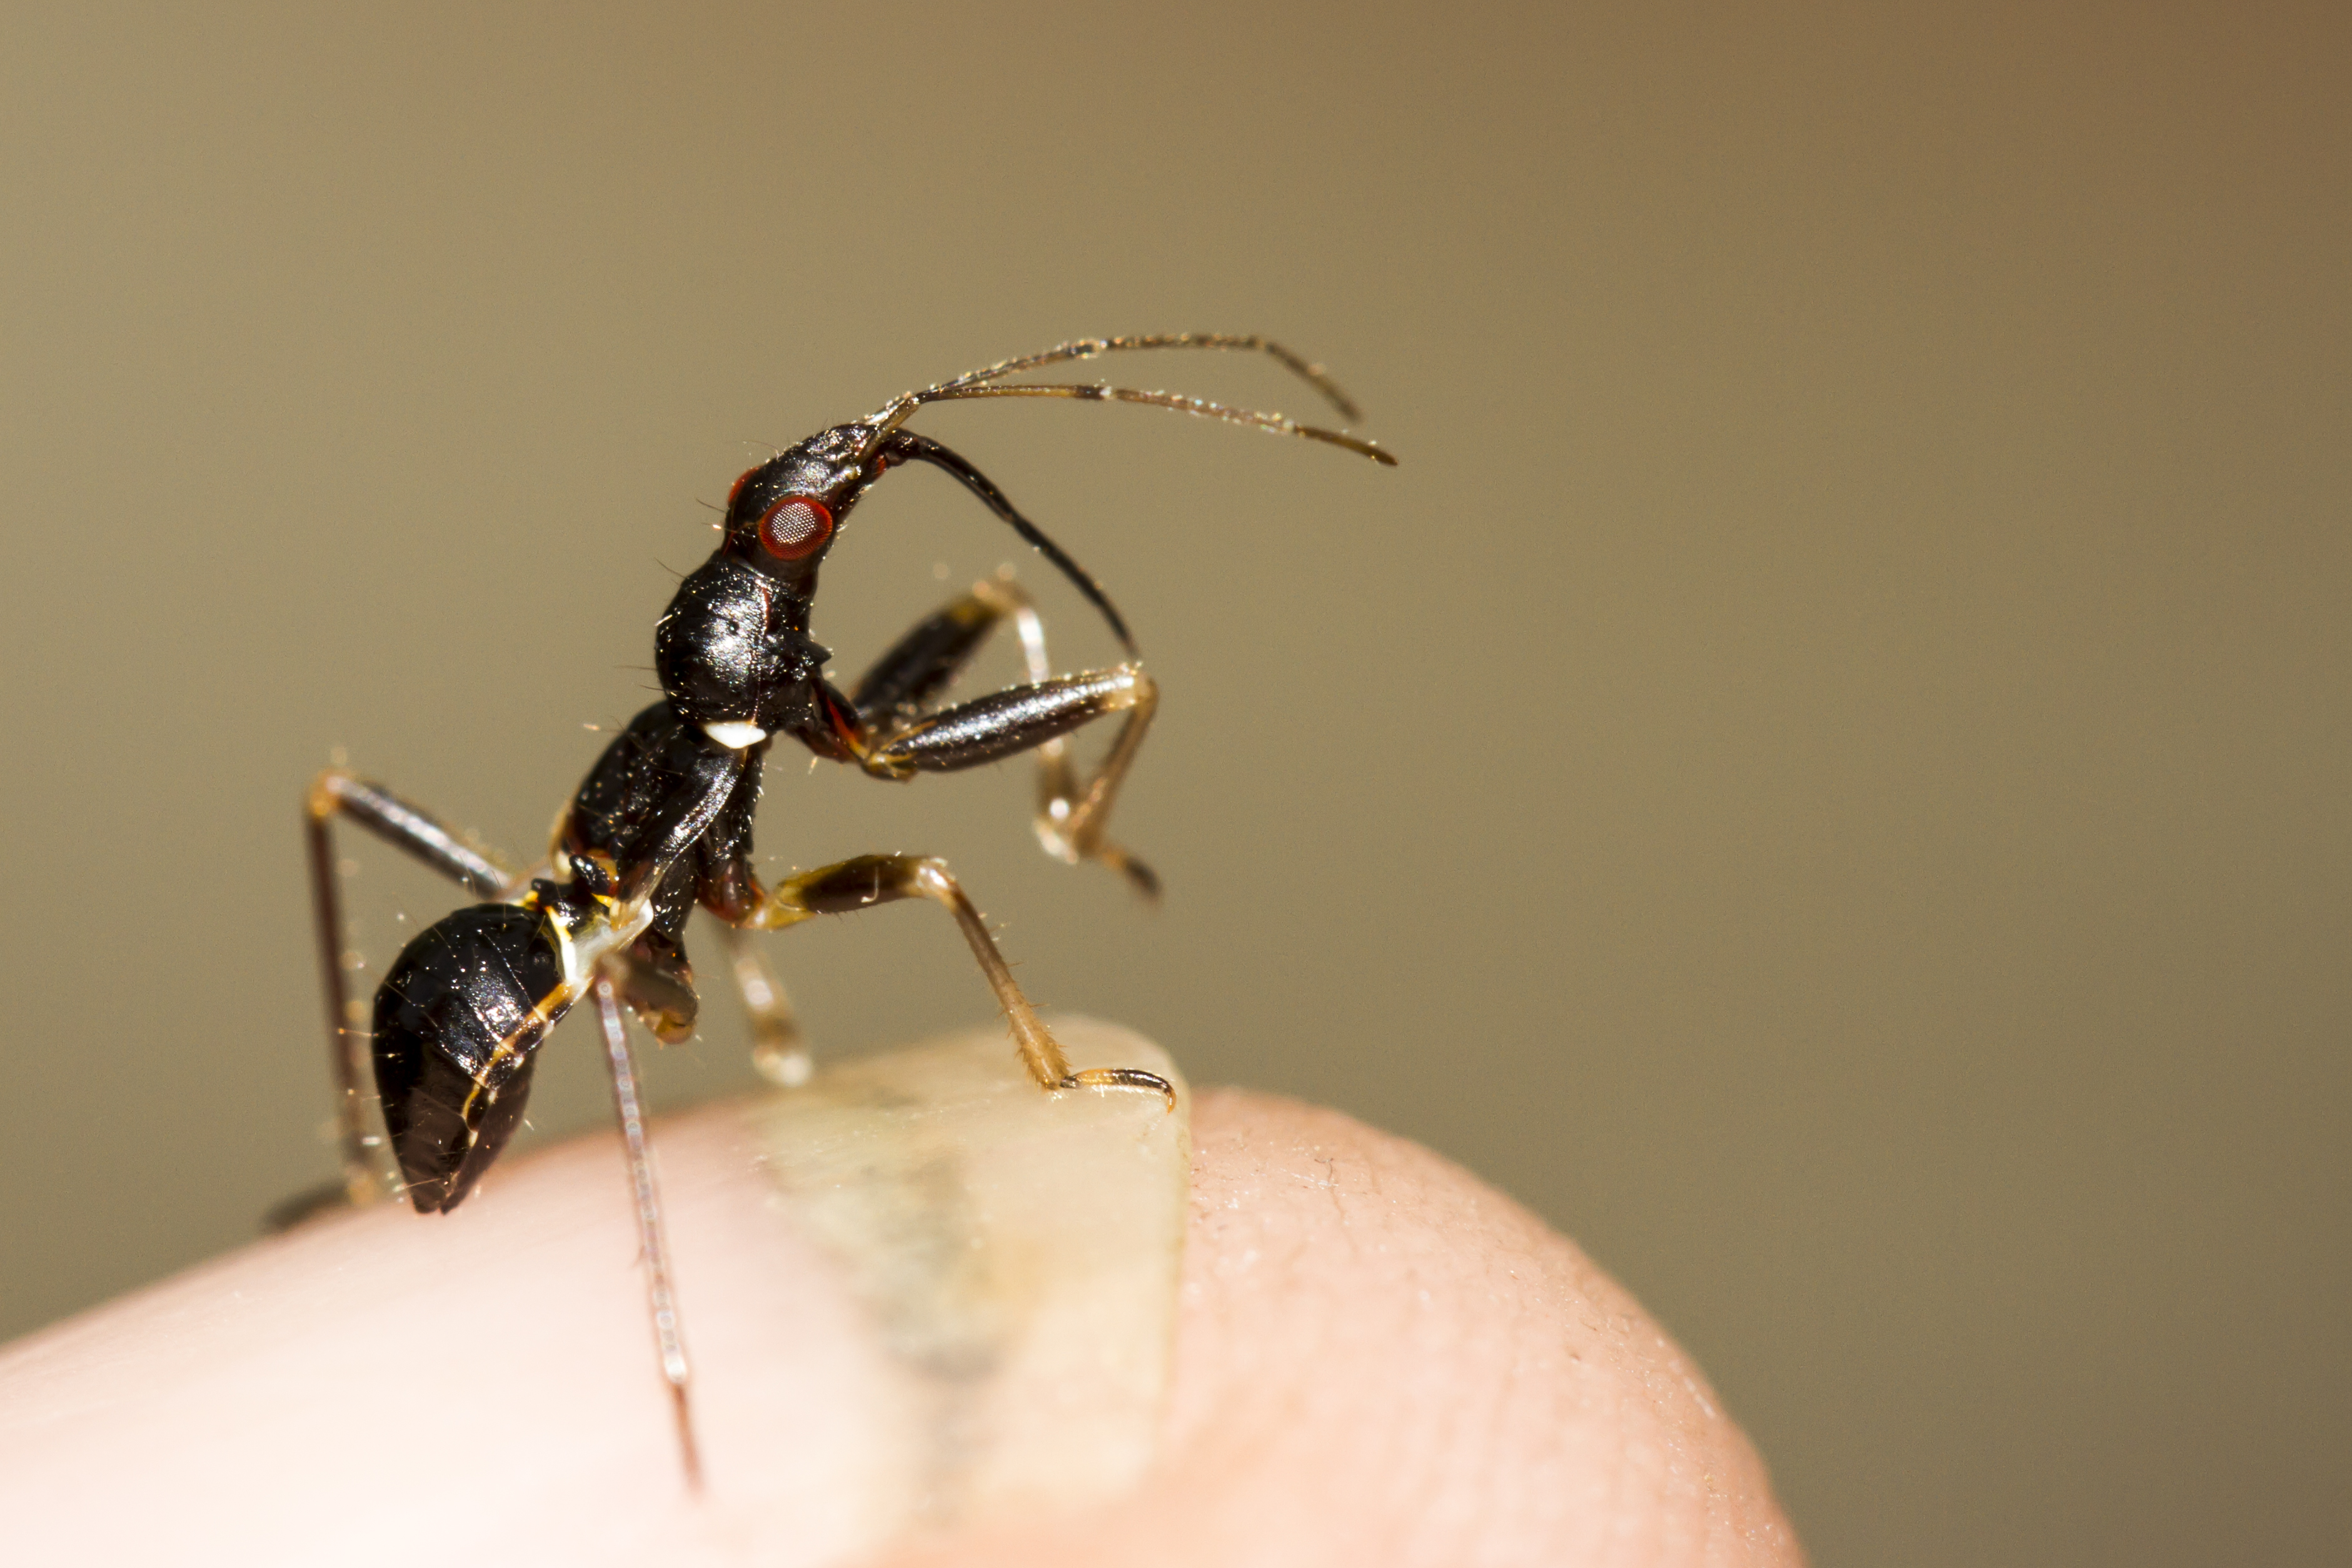
photography, fly, insect, macro, garden, fauna, invertebrate, close up, outdoors, uk, canon7d, ant, wasp, pest, nymph, juvenile, nikkvalentine, peterborough, macro photography, arthropod, himacerusmirmicoides, antdamselbug, antmimic, membrane winged insect